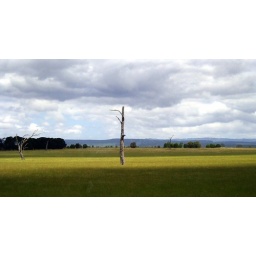
This was taken from inside a moving bus along the highway in Australia